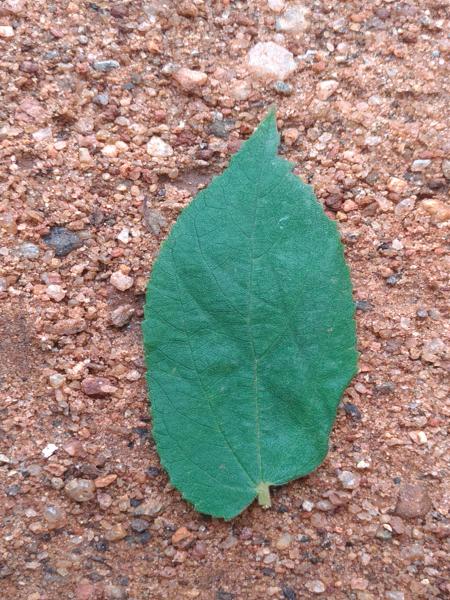
Plant: Gasagase